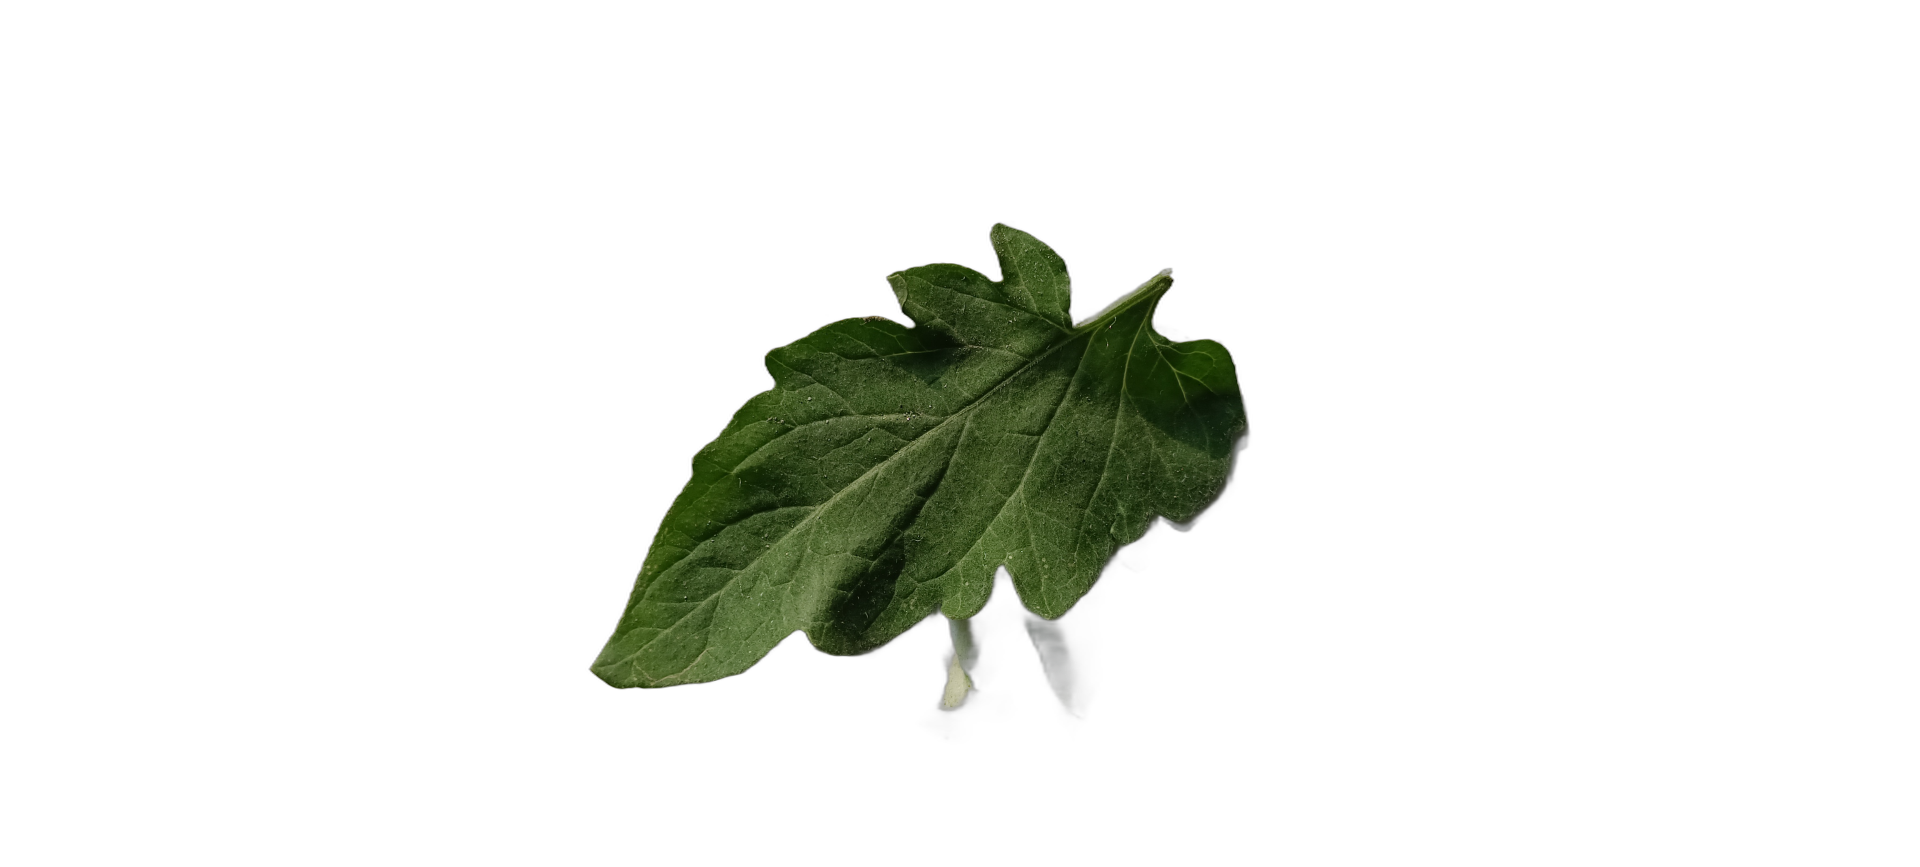
Crop: Tomato
Label: Healthy